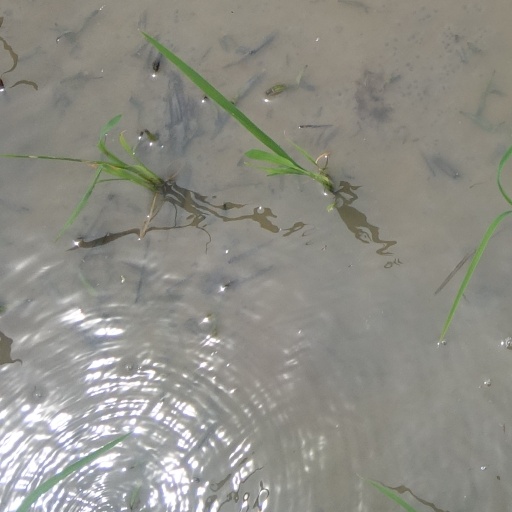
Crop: rice